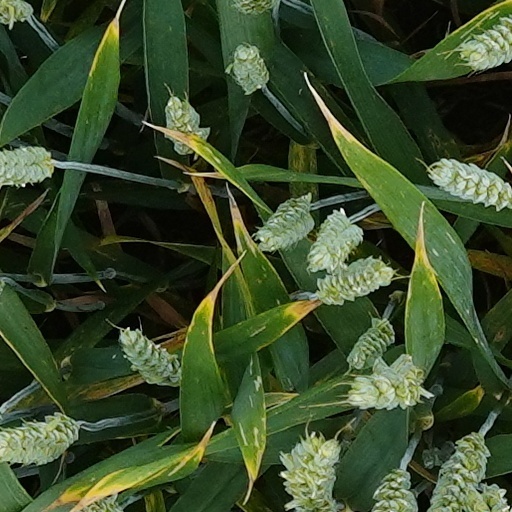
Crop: wheat